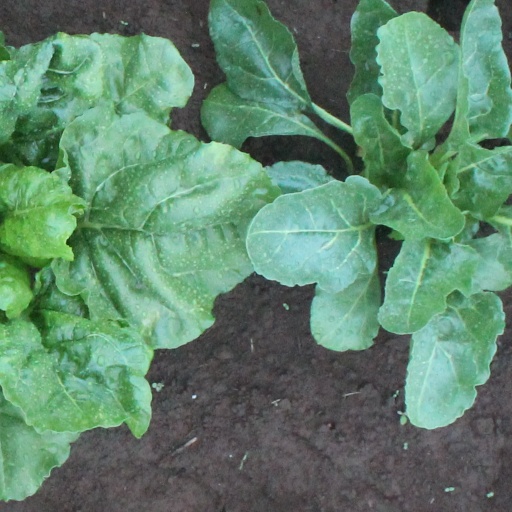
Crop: sugar beet